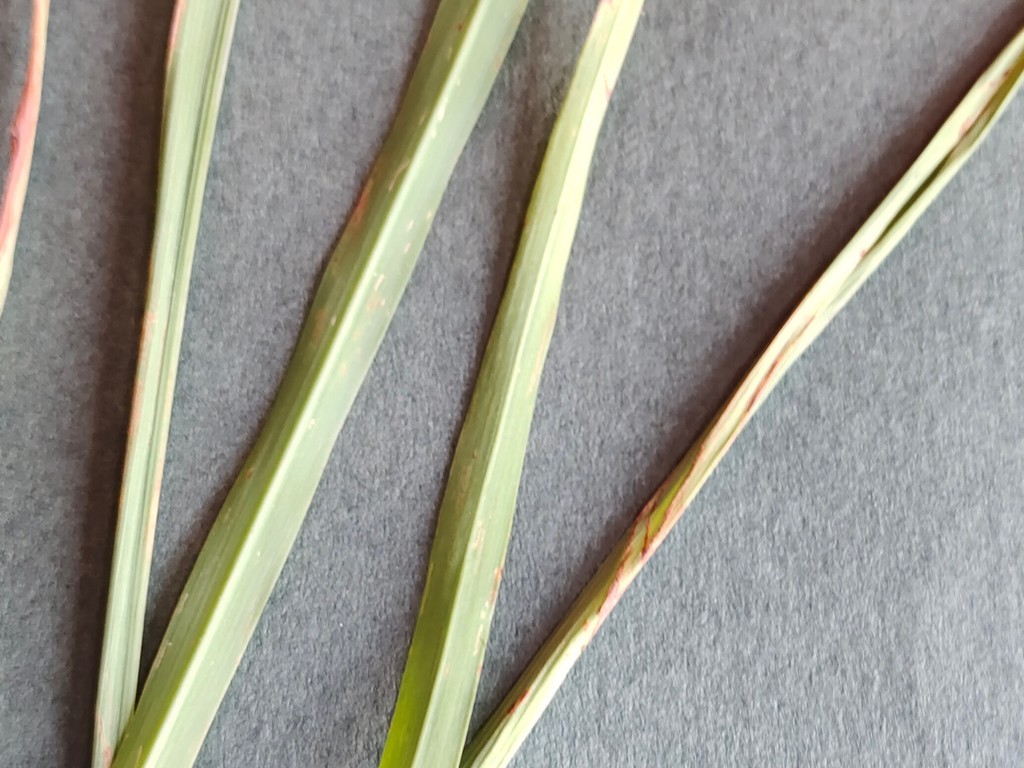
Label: Unhealthy